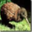
Label: bird